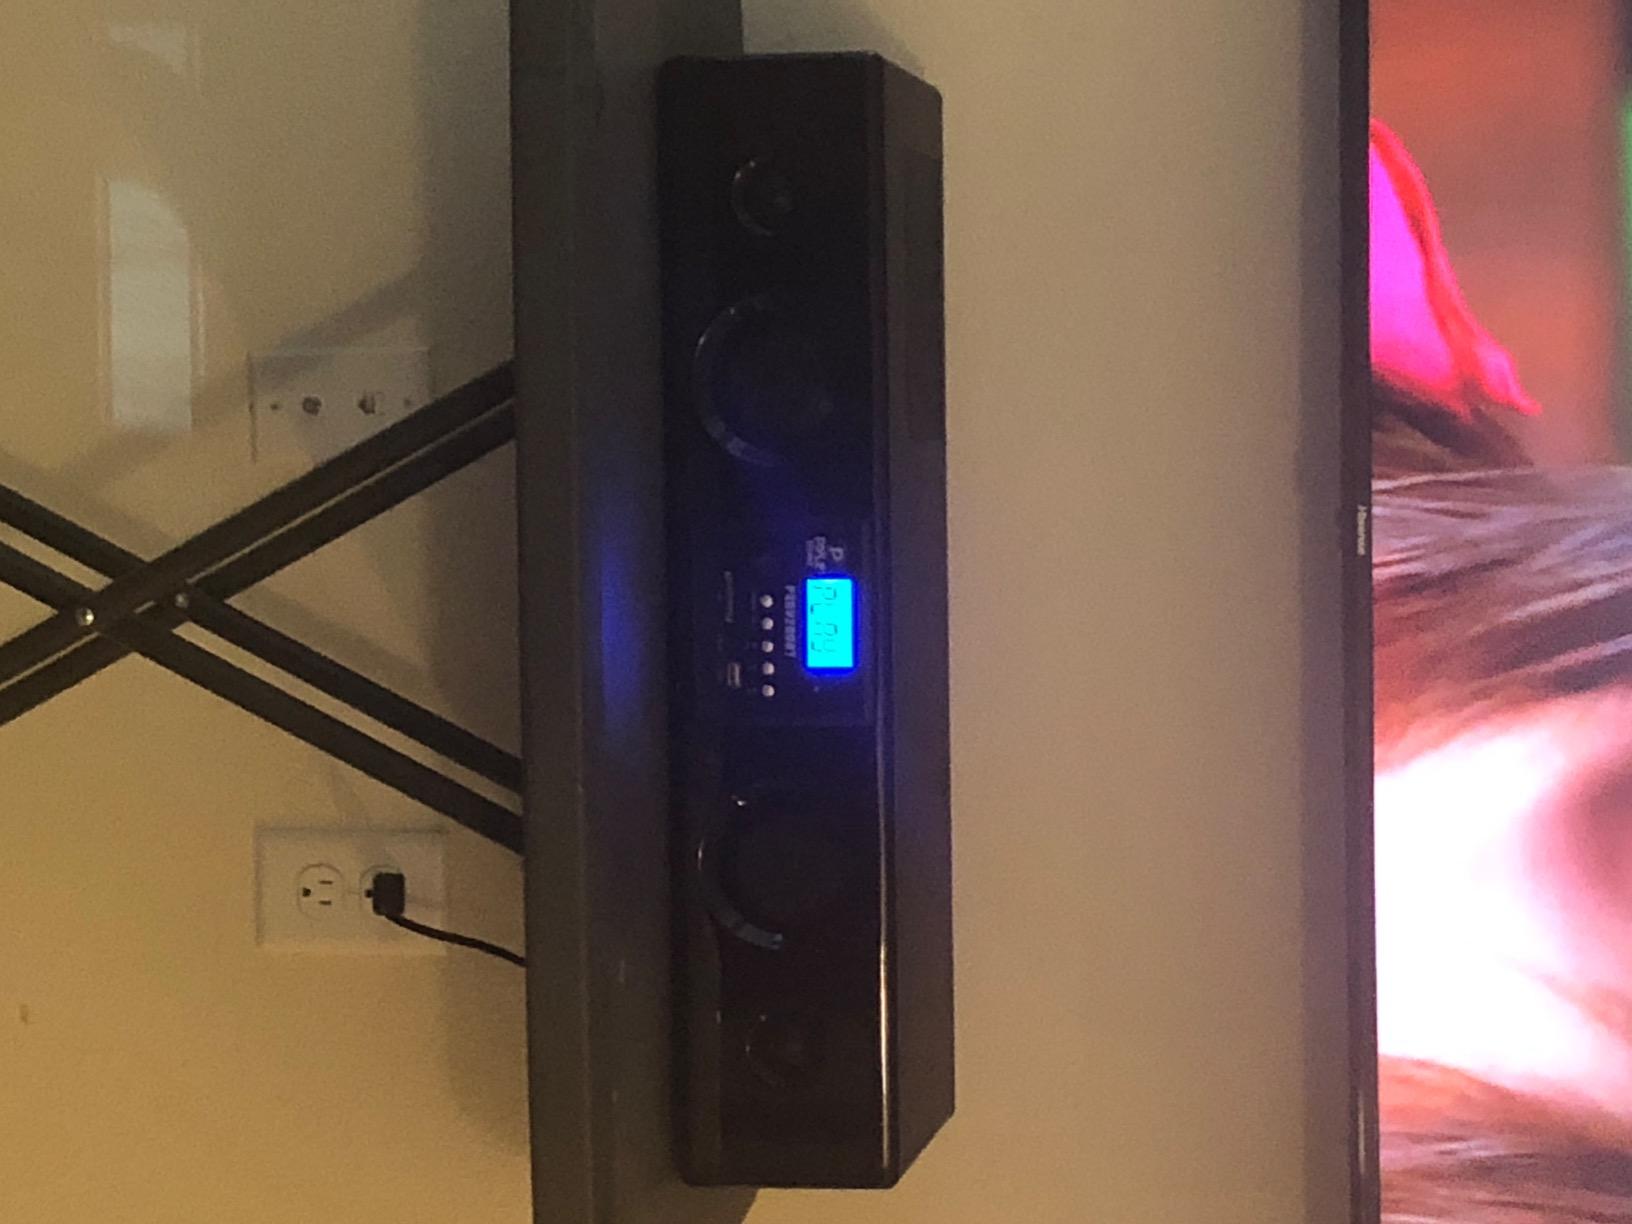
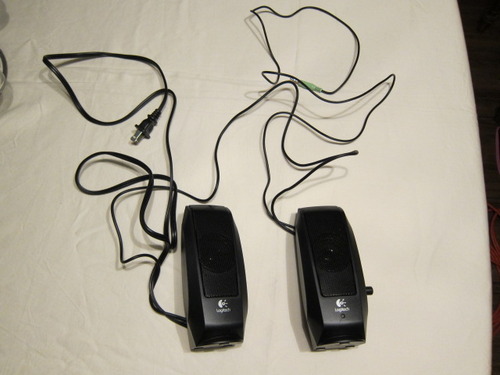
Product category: speaker
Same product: no